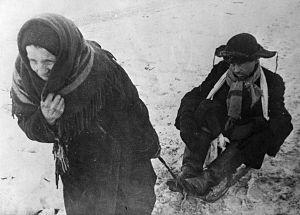
Israel Ozersky est un photographe russe.